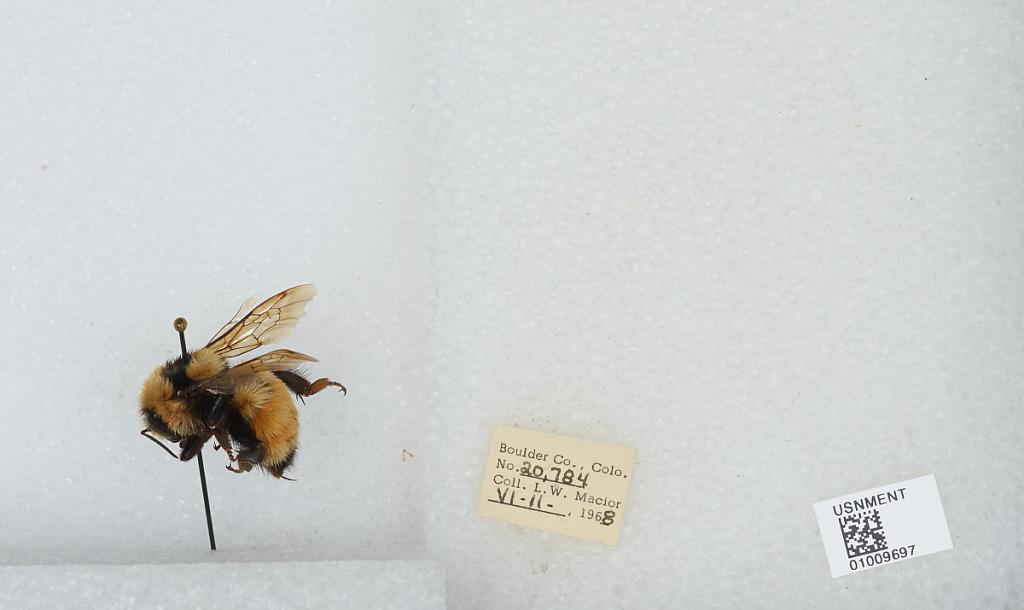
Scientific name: Bombus (Pyrobombus) huntii Greene
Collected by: L. Macior
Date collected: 1968-6-11
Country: United States
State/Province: Colorado
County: Boulder
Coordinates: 40.09, -105.36